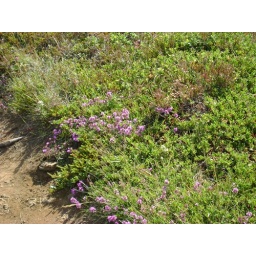
Here are some local flowers that grow in the lava rock soil.